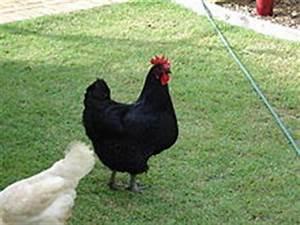
chicken